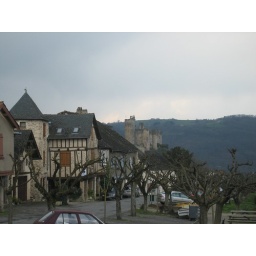
Part of the wide street that forms the main square at Najac with the castle in the distance